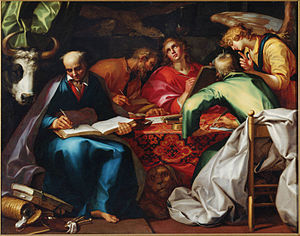
Abraham Bloemaert / Gallery
Abraham Bloemaert var en hollandsk kunstmaler og grafiker med speciale i kobberstik. Han tilhørte den nordiske manierisme-bevægelse fra omkring 1585, men tilpassede sin stil til de nye barokke strømninger. Han malede historiske-, mytologiske-, og bibelske motiver og landskabsmalerier.